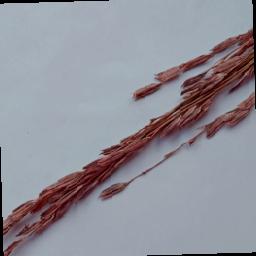
Label: Rice___Neck_Blast